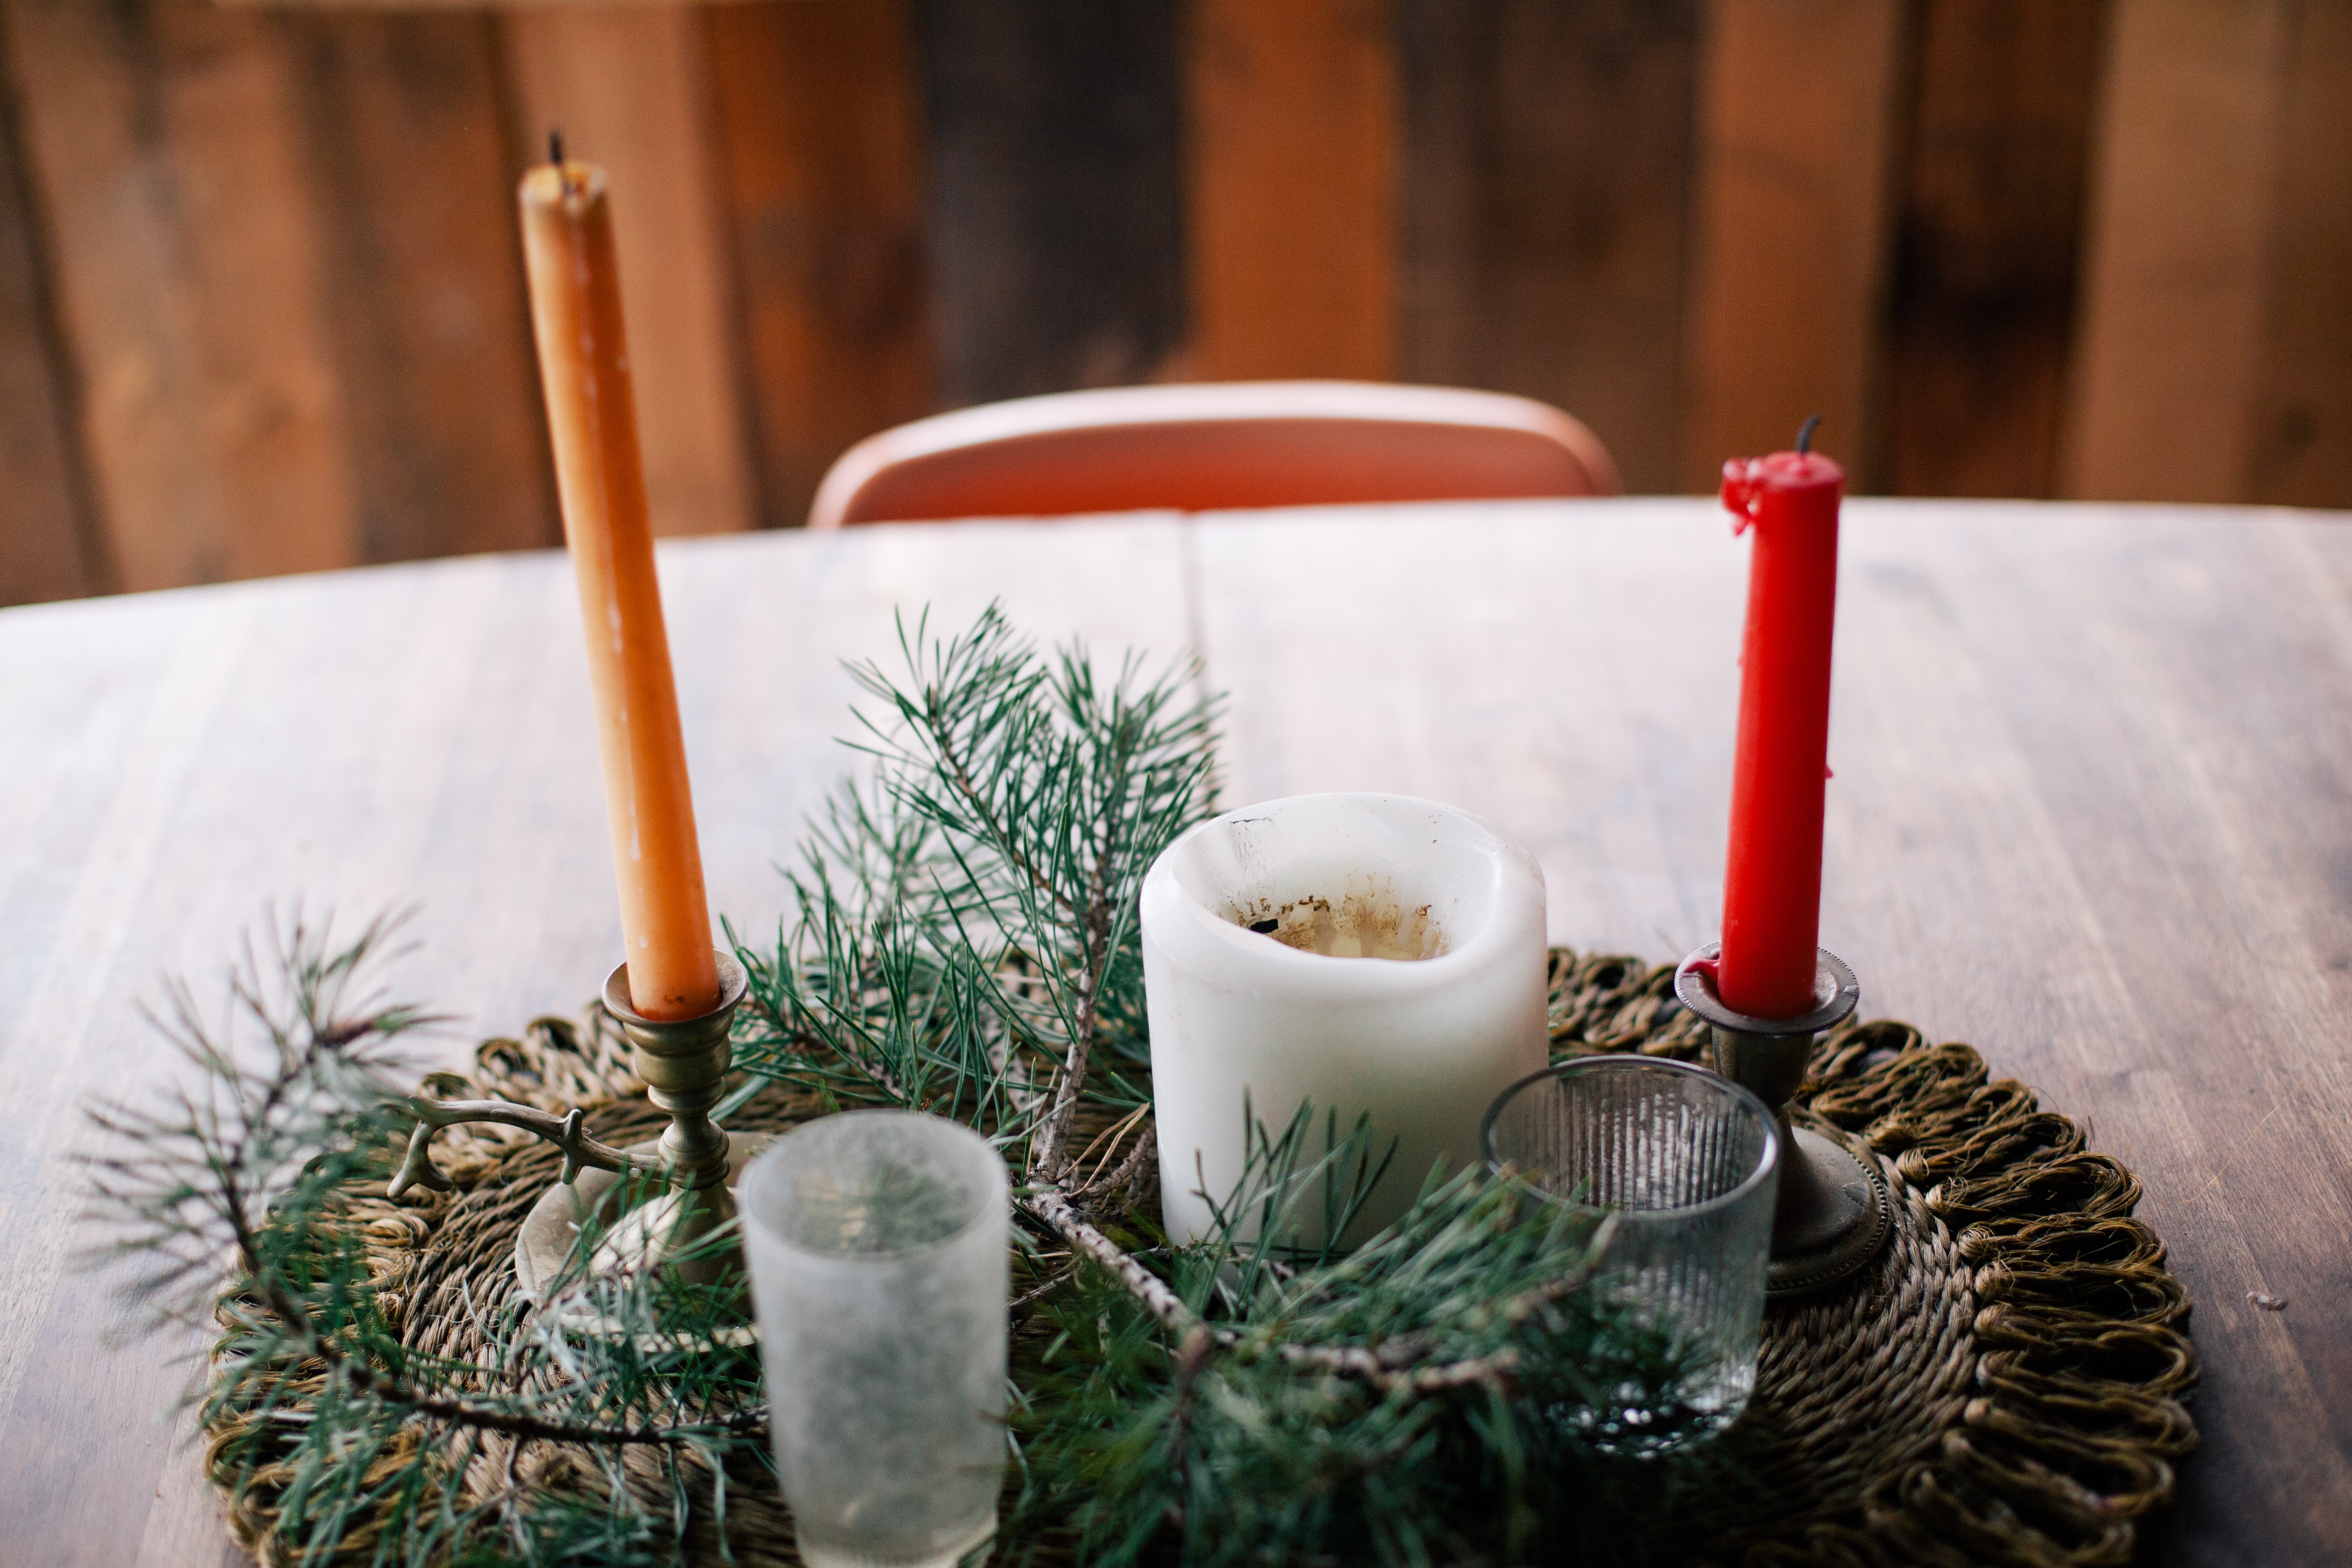
table, flower, meal, drink, candle, center piece, christmas, dinner